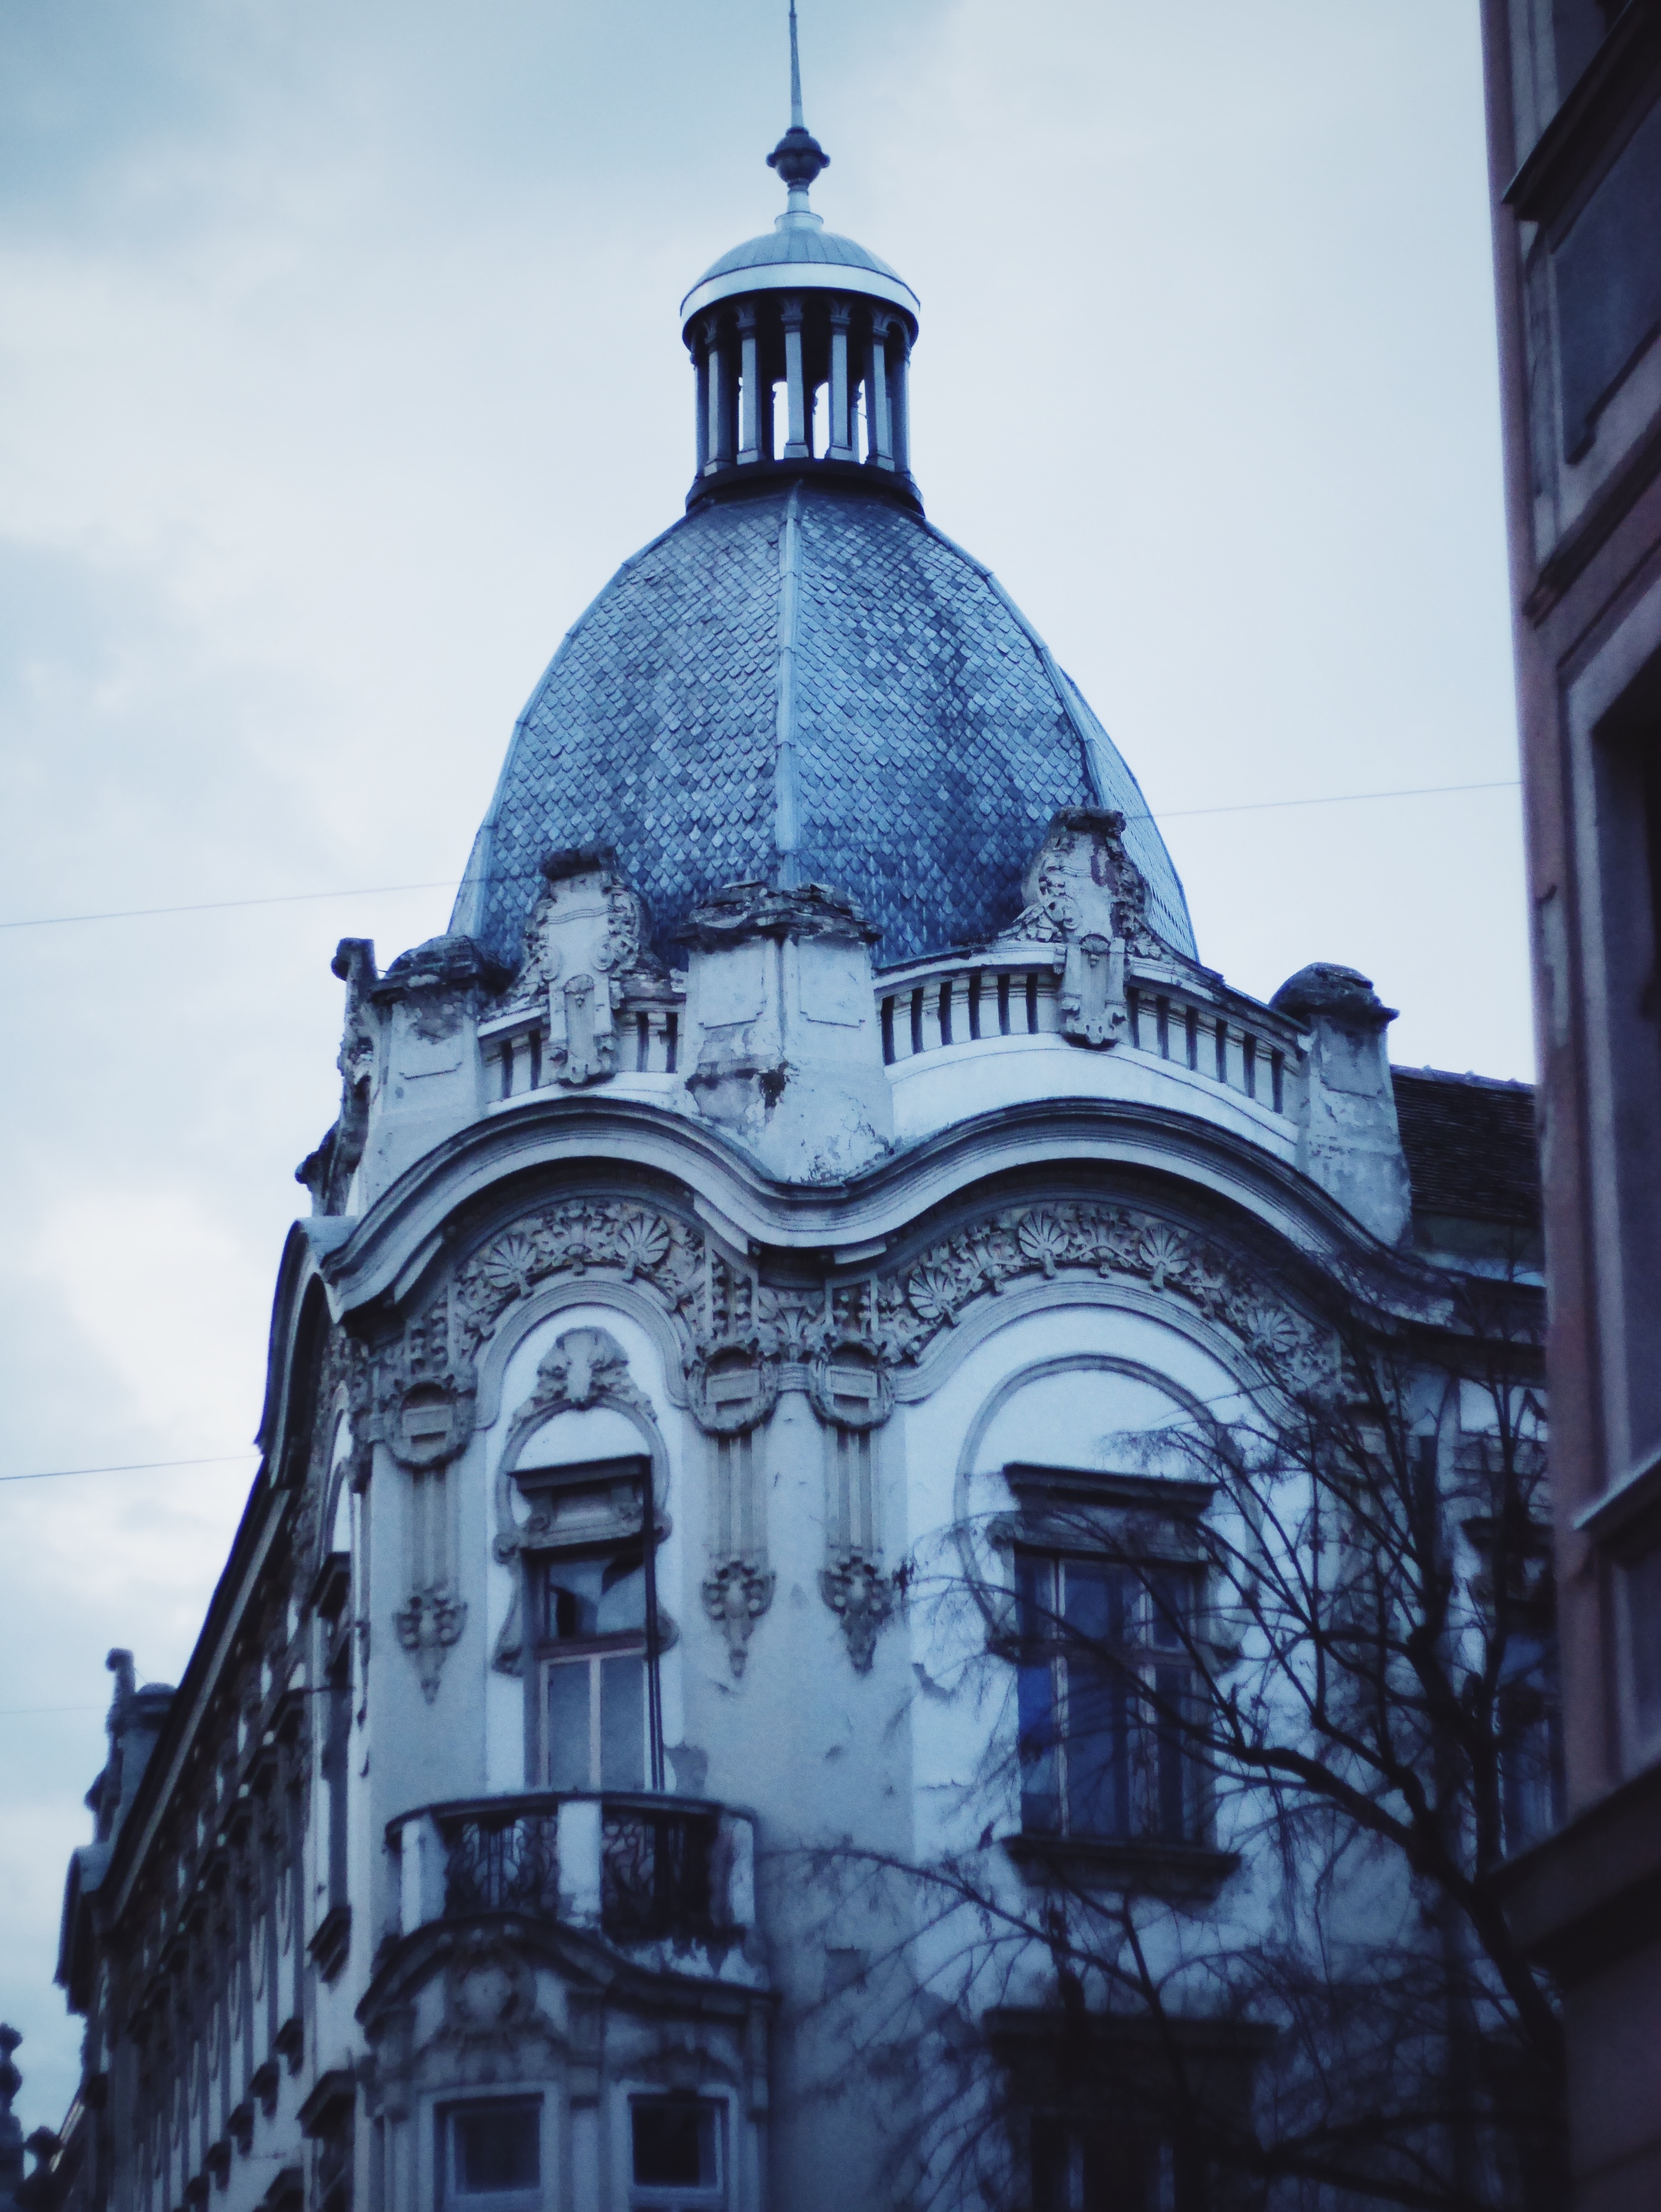
building, tower, landmark, facade, blue, church, cathedral, place of worship, spire, steeple, dome